Tomás Hirsch

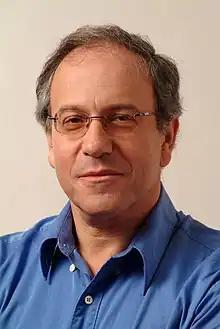

Tomás René Hirsch Goldschmidt (born 19 July 1956) is a leftist Chilean politician and businessman. He was the Together We Can Do More pact candidate for the 2005 Chilean presidential election, winning 5.4% of the vote.